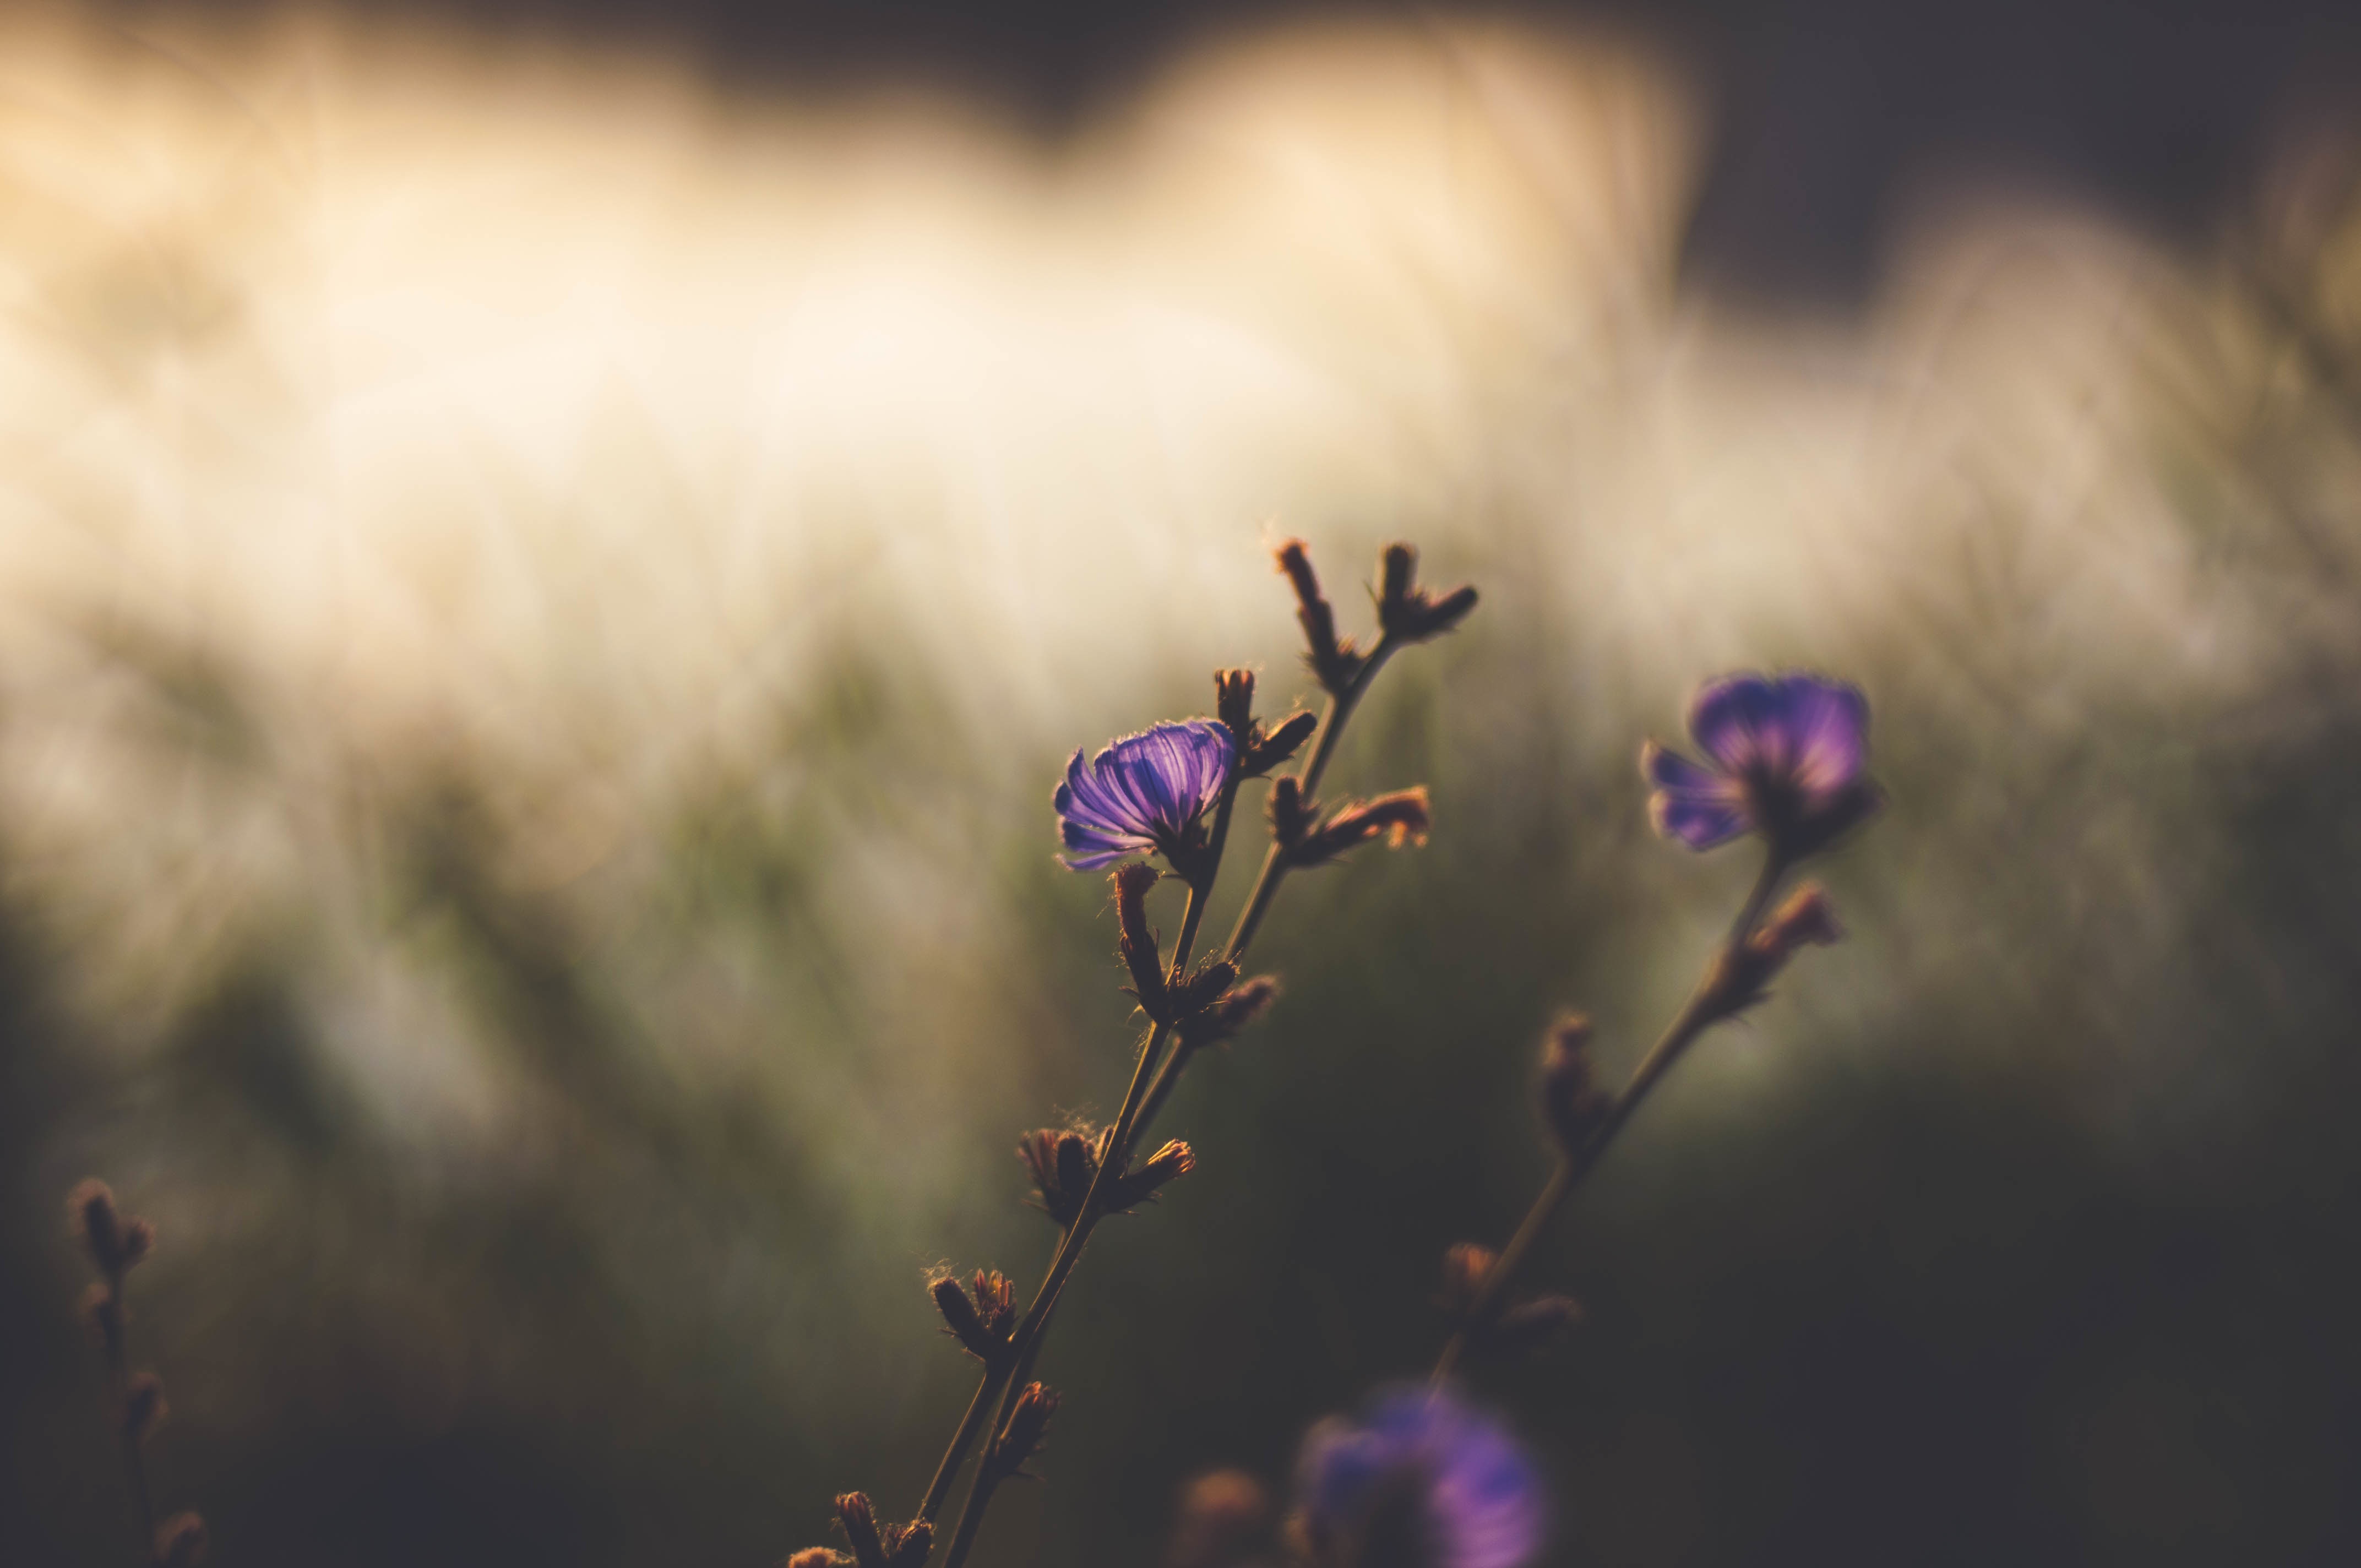
nature, grass, branch, blossom, plant, sunset, photography, sunlight, morning, leaf, flower, petal, autumn, flora, wildflower, close up, macro photography, atmosphere of earth, plant stem